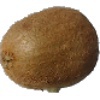
Label: kiwi